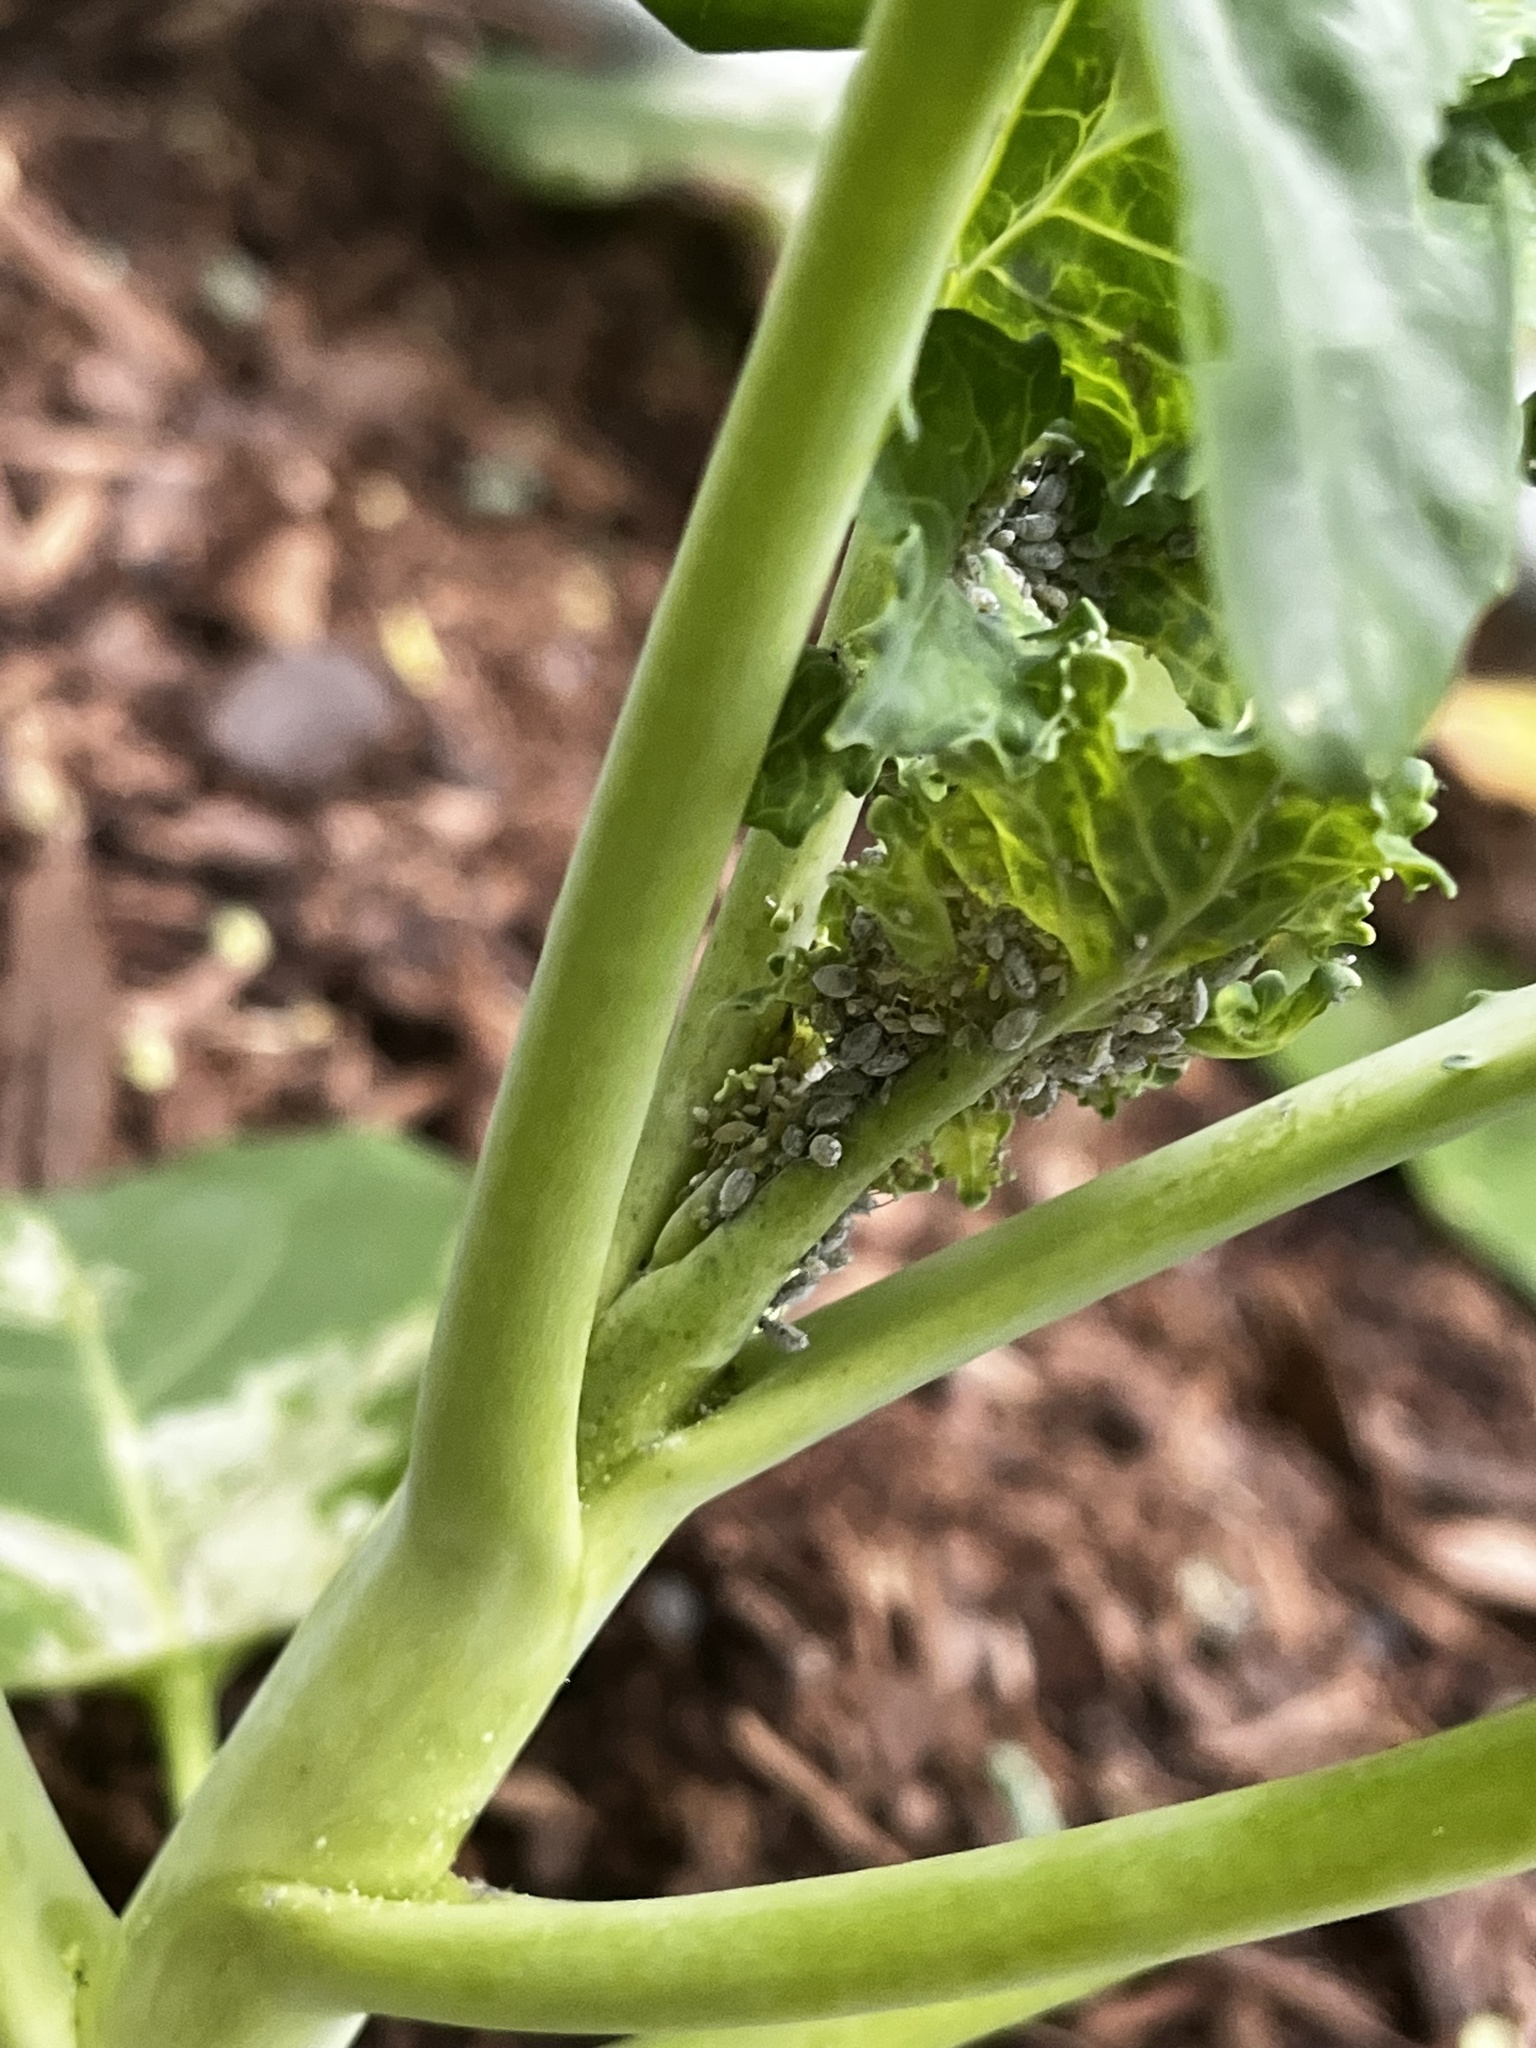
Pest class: cabbage_aphid